GraphOn

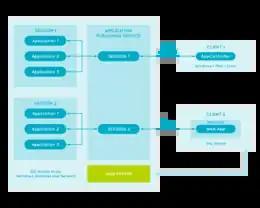
GO-Global Architecture

GraphOn GO-Global is a multi-user remote access application for Windows. GO-Global is a product of GraphOn Corporation.